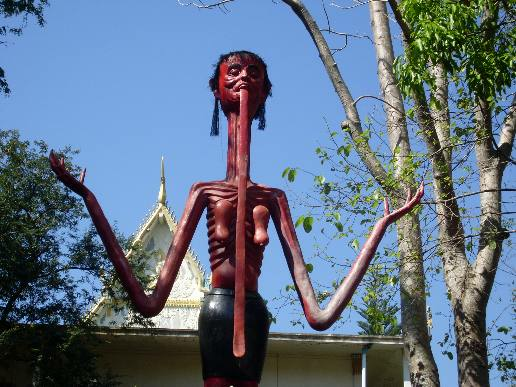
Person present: No